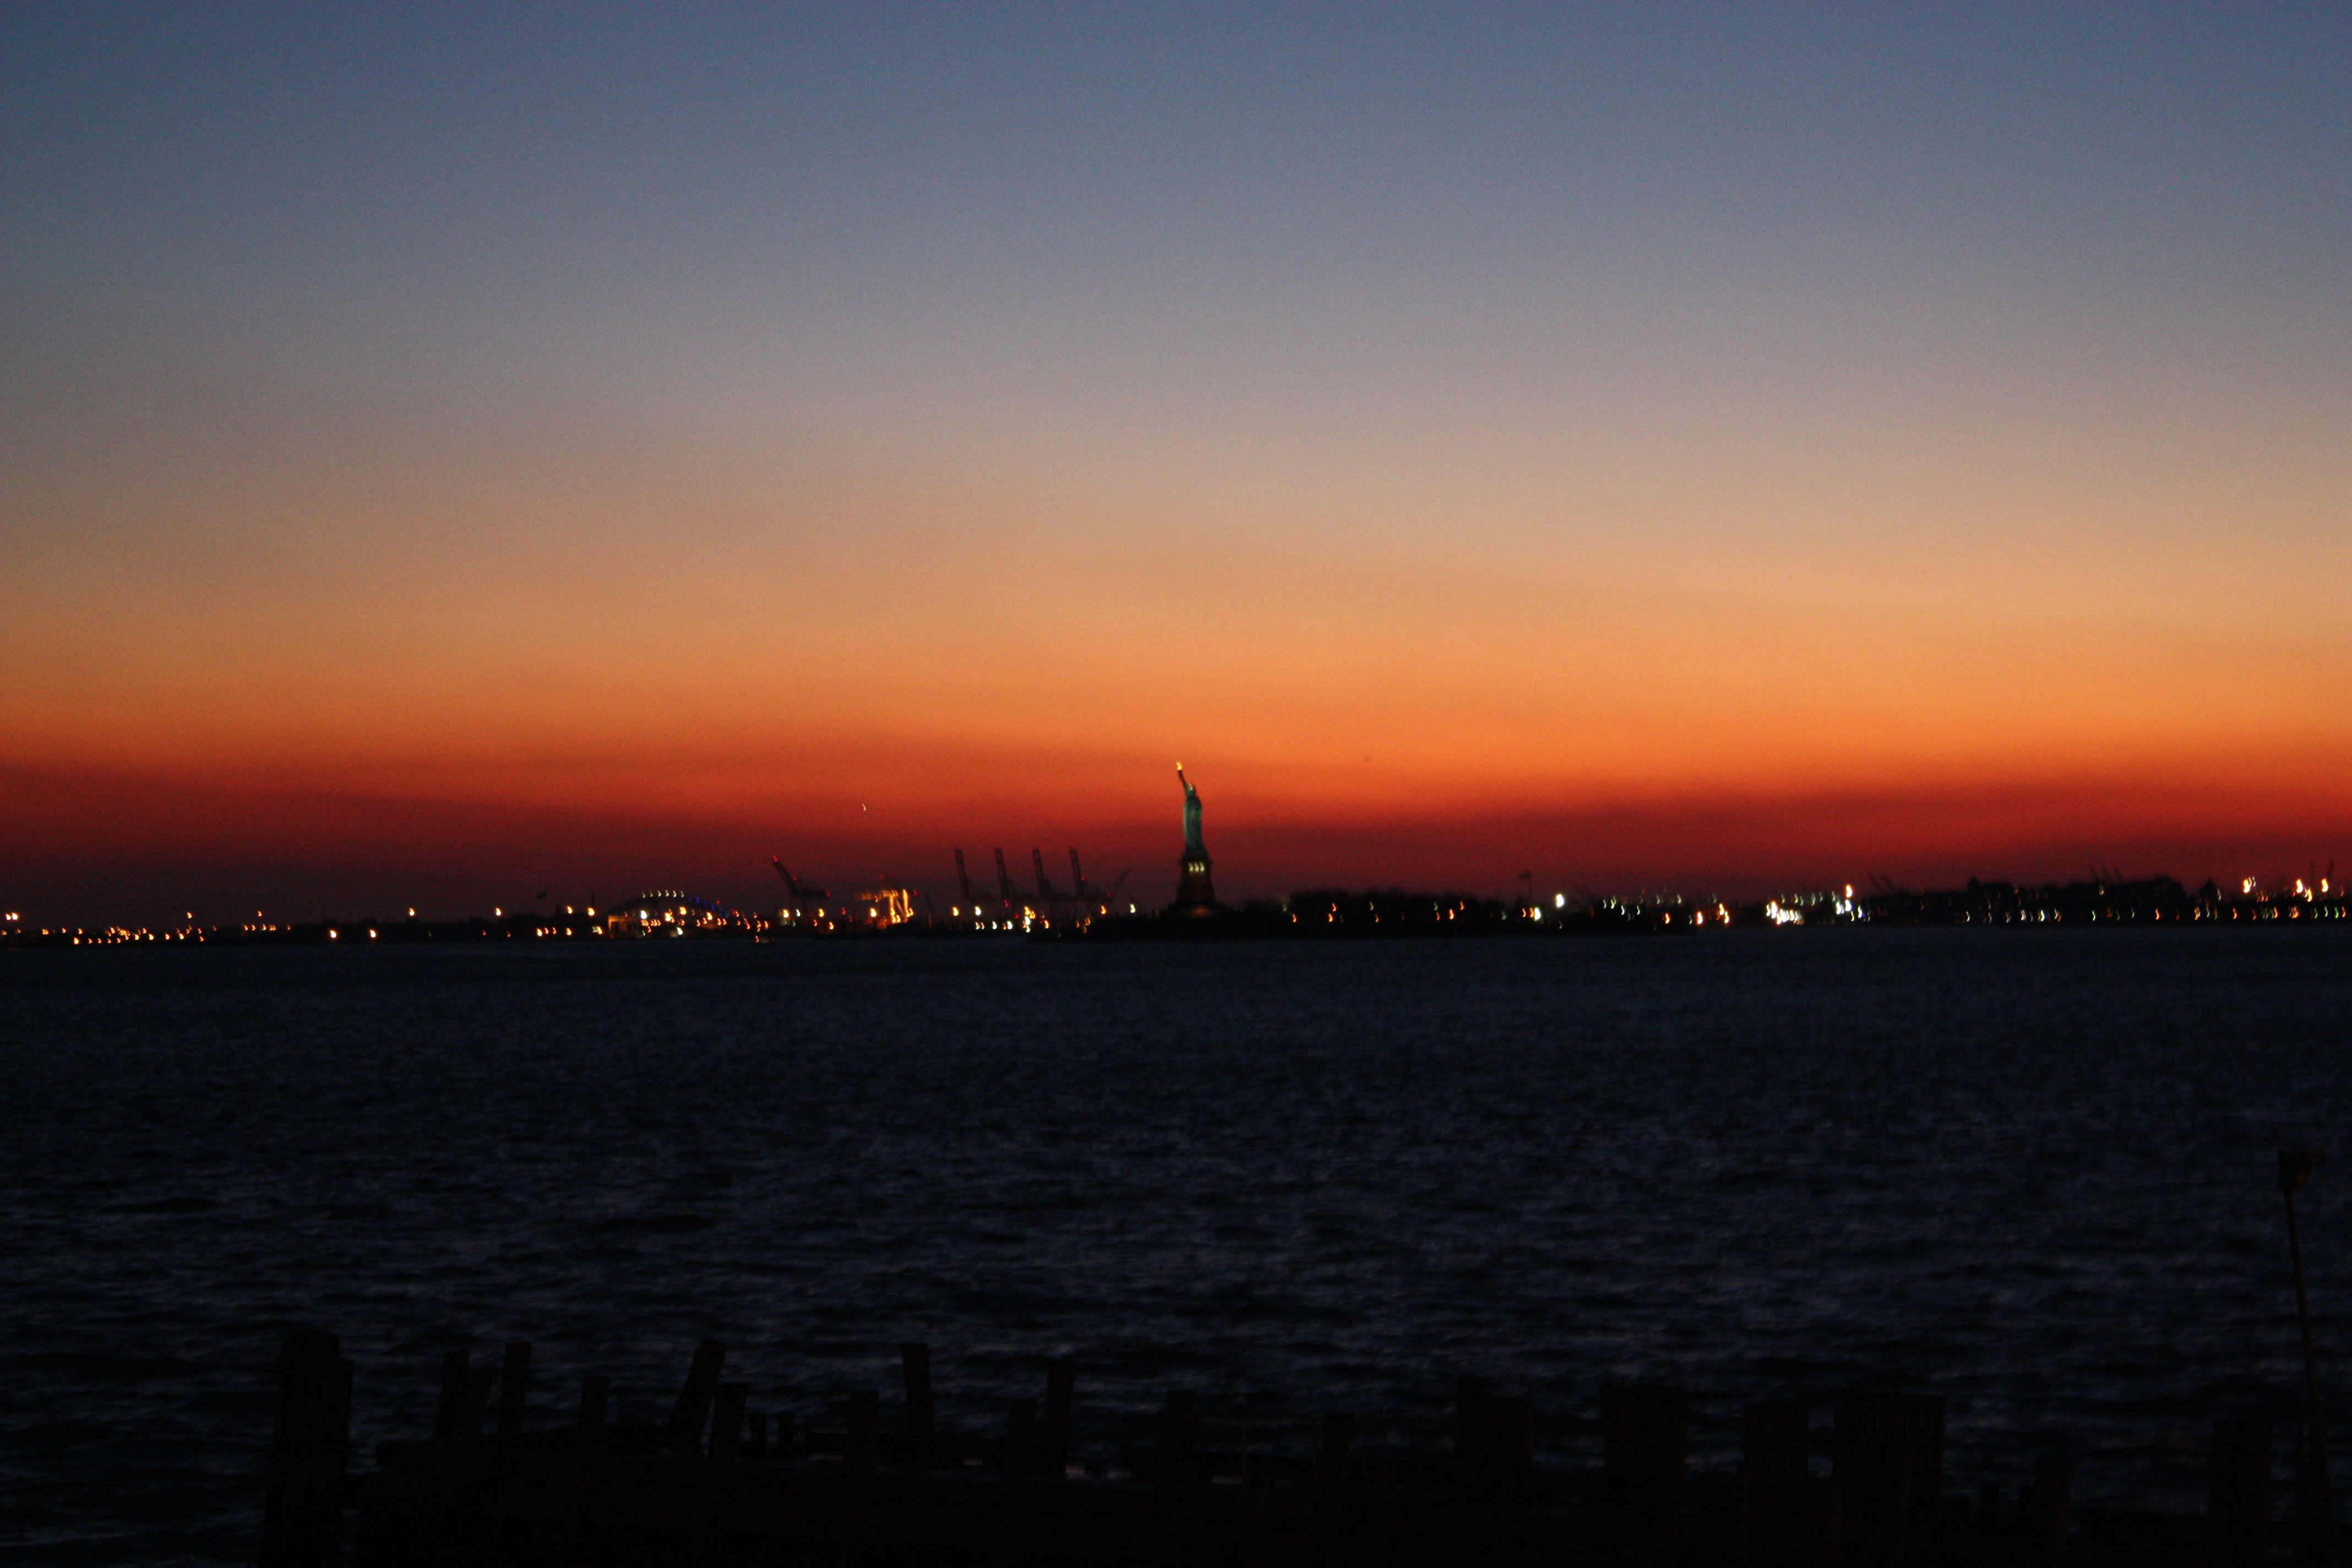
sea, horizon, sky, sun, sunrise, sunset, skyline, night, sunlight, morning, dawn, atmosphere, manhattan, dusk, evening, reflection, nyc, statueofliberty, ferryboat, batterypark, hudsonriver, newyorkharbor, southferry, afterglow, atmospheric phenomenon